Heart of Sharjah

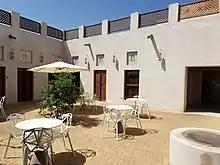
A courtyard of a traditional adobe and coral house in the Heart of Sharjah district (part of Fen Café).

The almost complete demolition of Sharjah fort, which was originally constructed in 1820 by the then Ruler of Sharjah, Sheikh Sultan bin Saqr Al Qasimi, took place in January 1970. Sheikh Khalid bin Muhammad Al Qasimi wished to remove all trace of Sheikh Saqr bin Sultan Al Qasimi, the previous Ruler and was only prevented from completing the work by the return of his alarmed brother, Sultan bin Muhammad Al Qasimi, from his studies in Egypt.